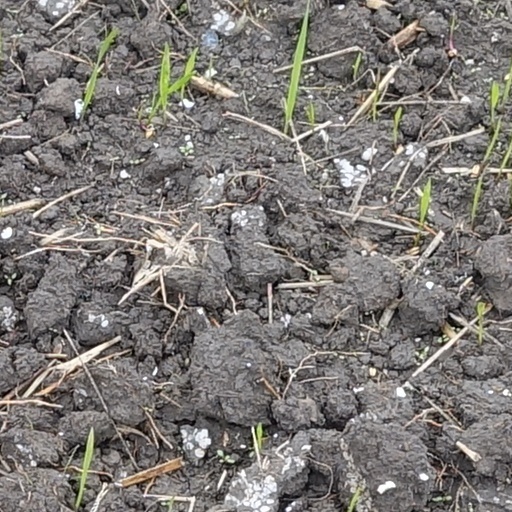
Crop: wheat